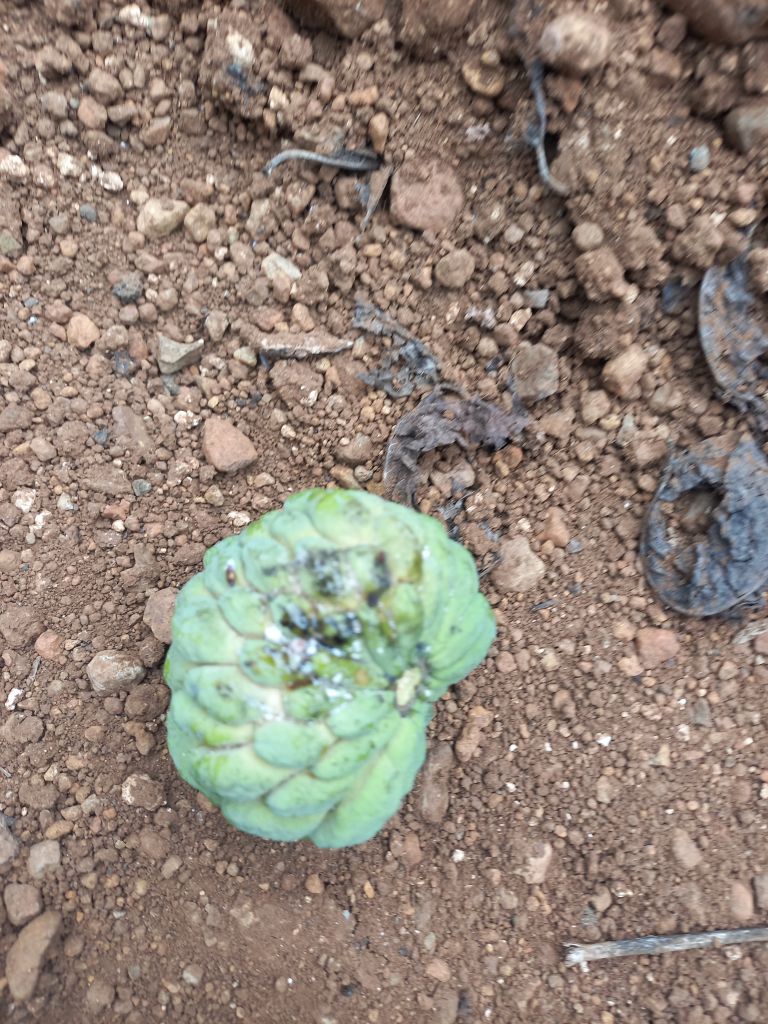
Disease label: Leaf spot on fruit